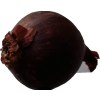
Label: red_onion